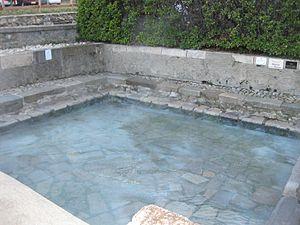
Le bassin des ladres à Ax-les-Thermes
Une source thermale est une source économiquement exploitée par une station thermale. Généralement l'eau est chaude et naturellement enrichie en minéraux par une activité volcanique ou géothermique.
Le bassin des Ladres est aujourd'hui un pédiluve d'eau chaude thermale localisé à Ax-les-Thermes dans le département de l'Ariège, et répertorié par la Région Occitanie pour son intérêt culturel, historique ou scientifique. Il est inscrit au titre des monuments historiques depuis 1979.
Le thermalisme est l’ensemble des activités liées à l’exploitation et à l’utilisation des eaux thermales à des fins récréatives ou de santé. Cela se rapporte aussi bien à l’histoire, l’économie, les acteurs, le patrimoine qu'à l’ensemble des moyens mis en œuvre dans les stations thermales lors des cures thermales.